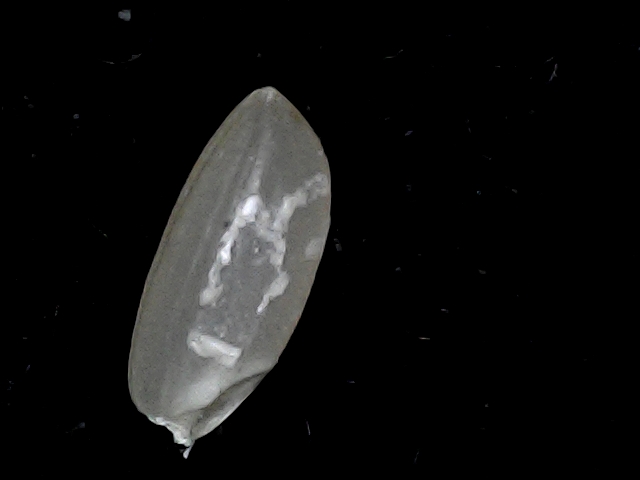
Rice variety: BD39